Dahu (instrument)

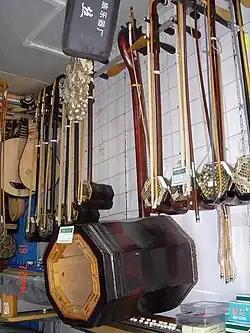
Dahu, (center).

The dahu is a large bowed string instrument from China. It has a large soundbox covered on one end with python skin. Like most other members of the huqin family of instruments, it has two strings and is held vertically. The instrument is generally pitched one octave below the "erhu", and is considerably larger than the "erhu". Its name derives from the Chinese word for "large" ("dà"), and the word "hú" (short for "huqin"). Its bridge is often placed somewhat above the center of the snakeskin to avoid stretching the skin.